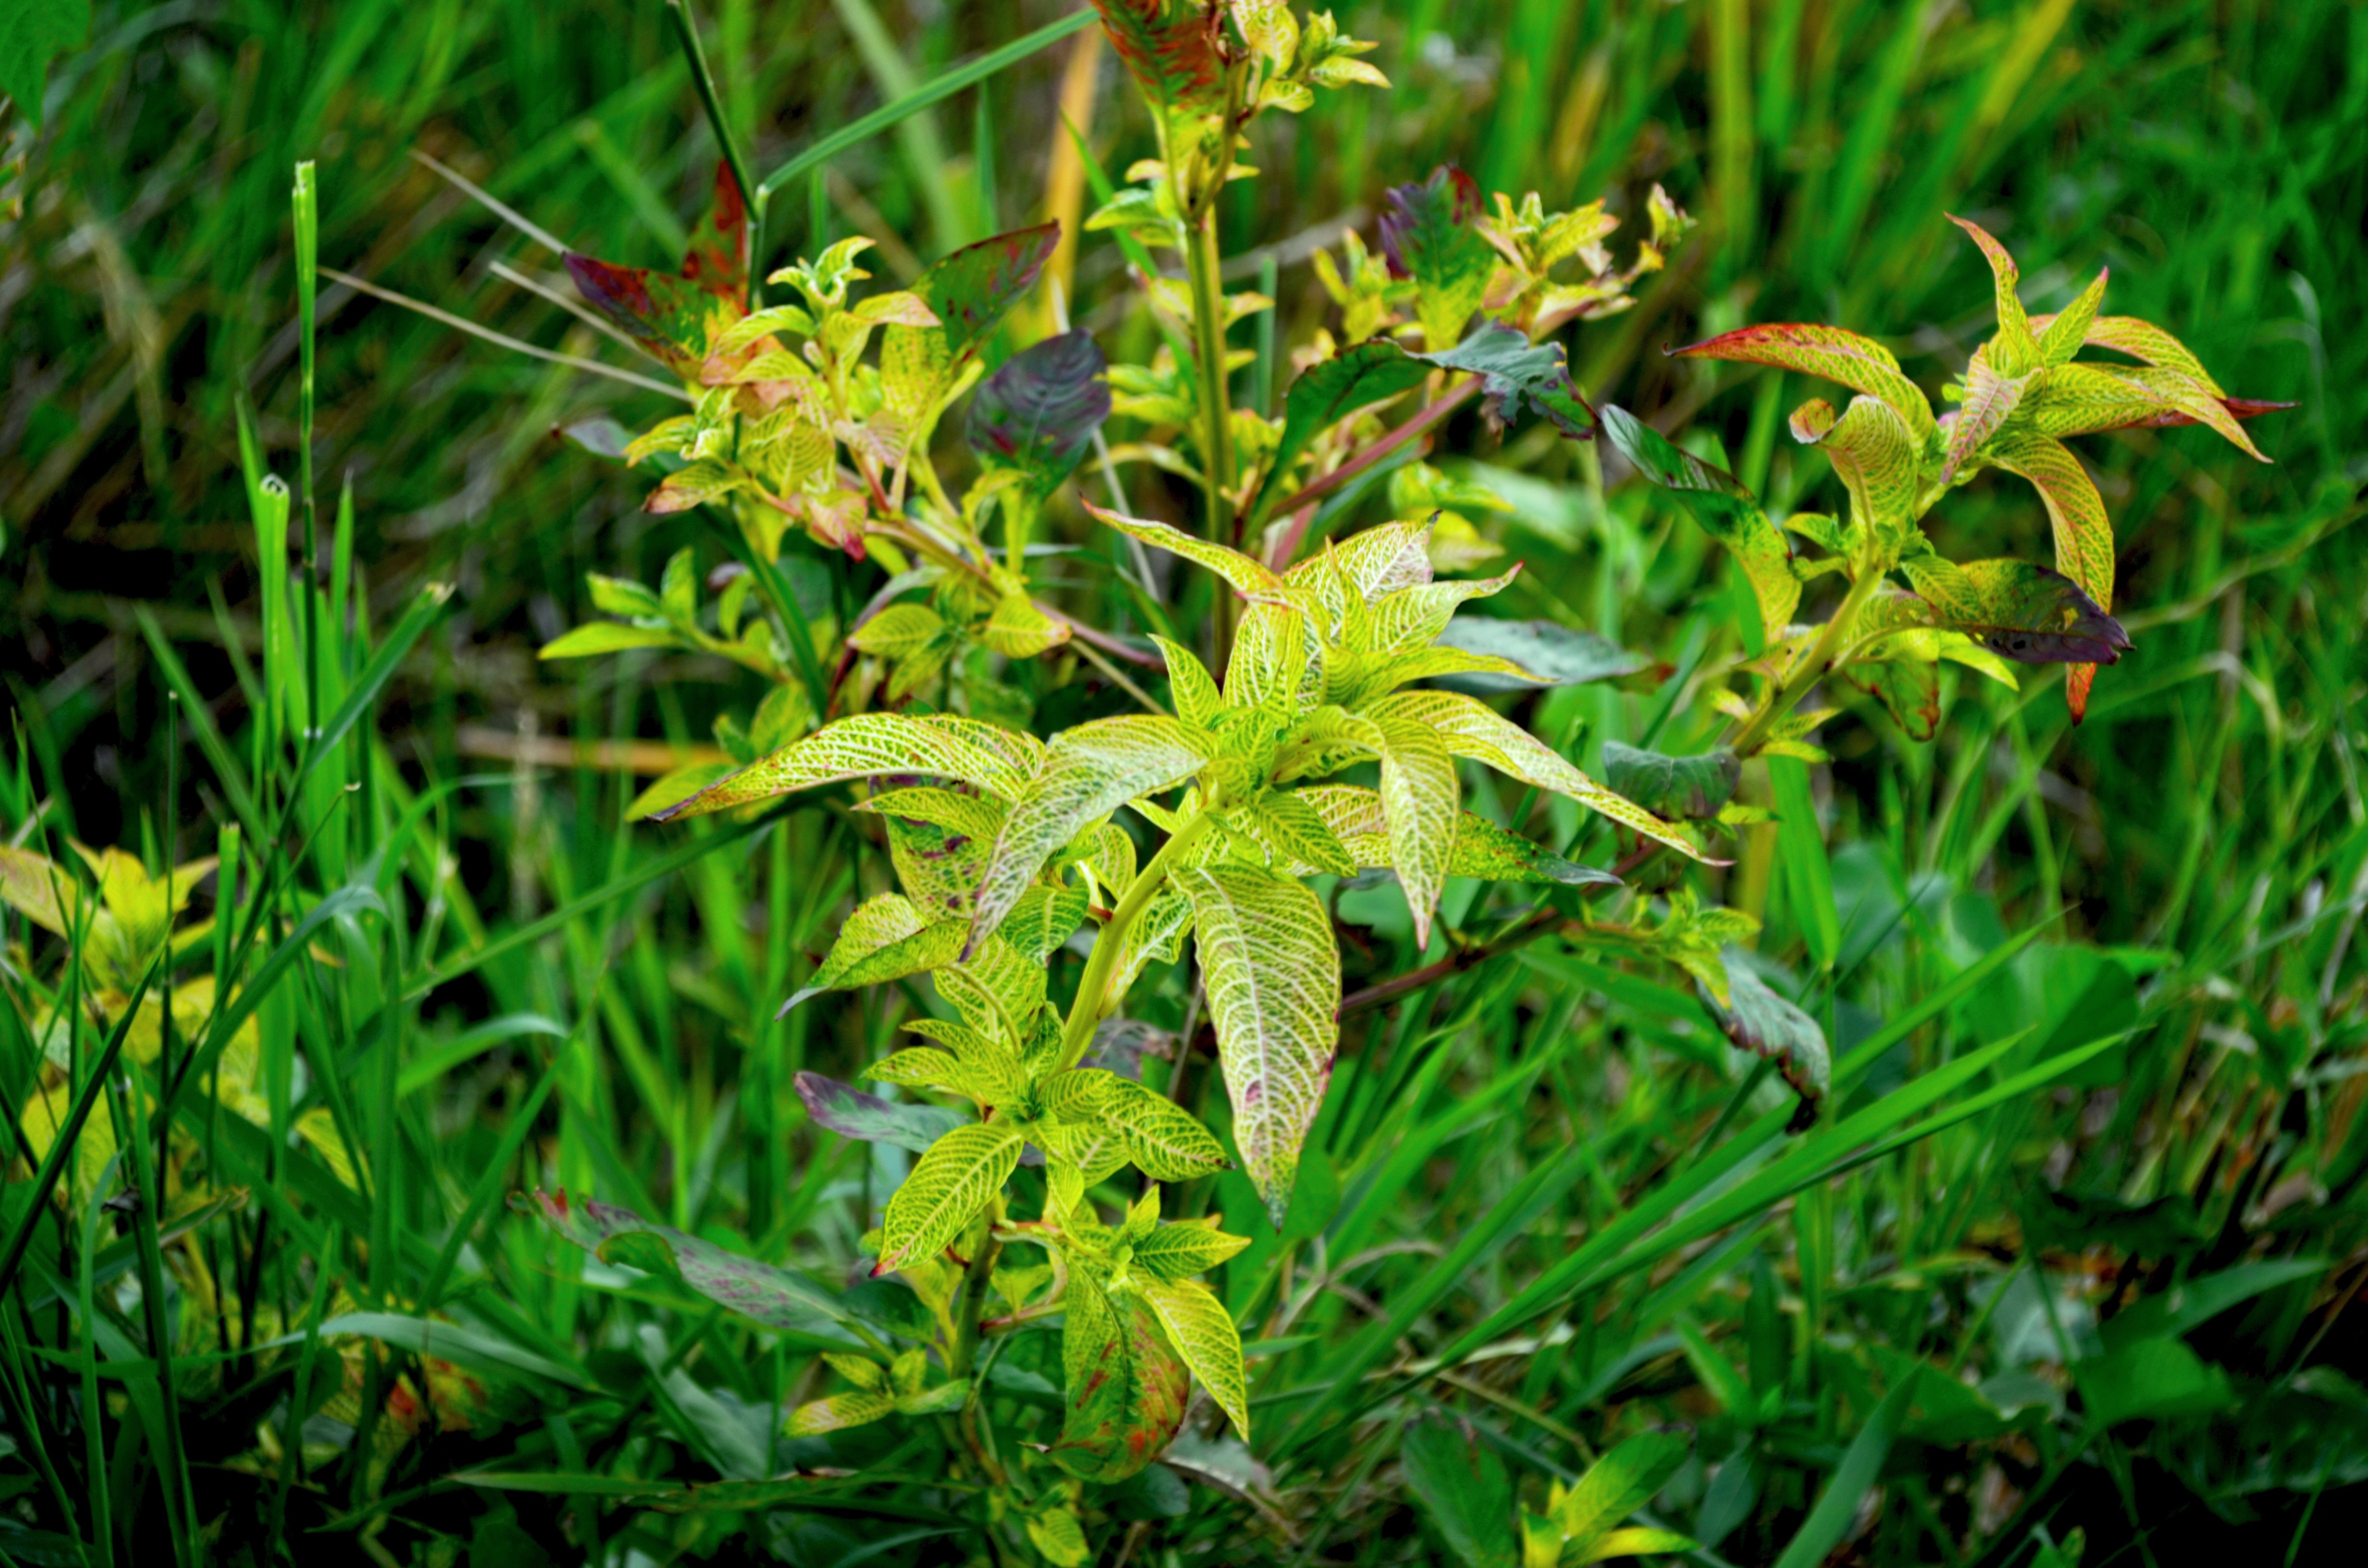
grass, plant, leaf, flower, herb, evergreen, botany, flora, wildflower, shrub, rue, weeds, ricefield, flowering plant, subshrub, hypericaceae, land plant